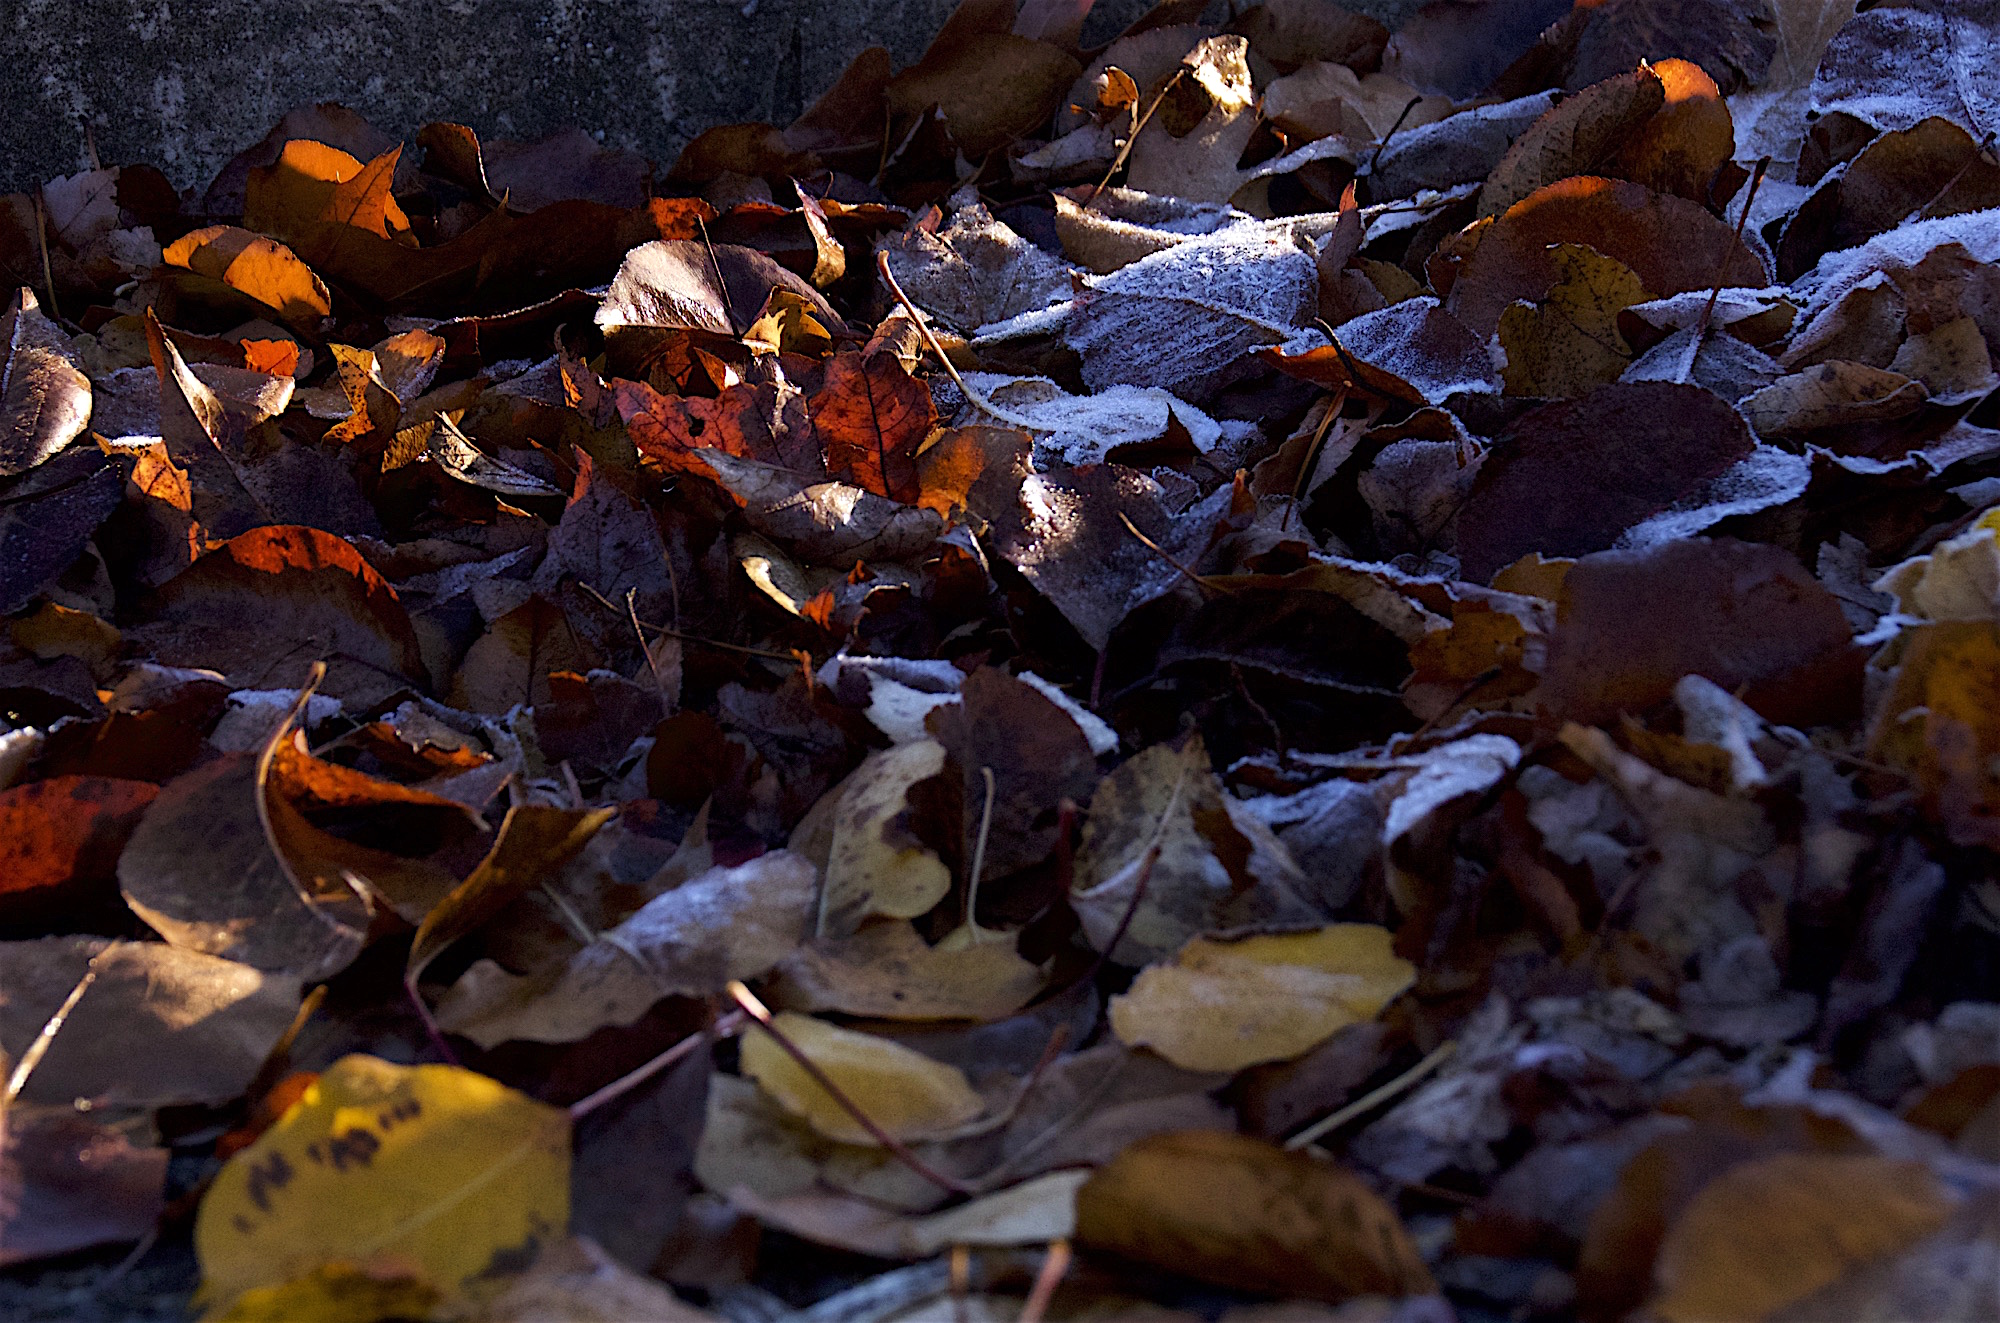
tree, nature, rock, branch, plant, wood, leaf, autumn, soil, season, curb, leaves